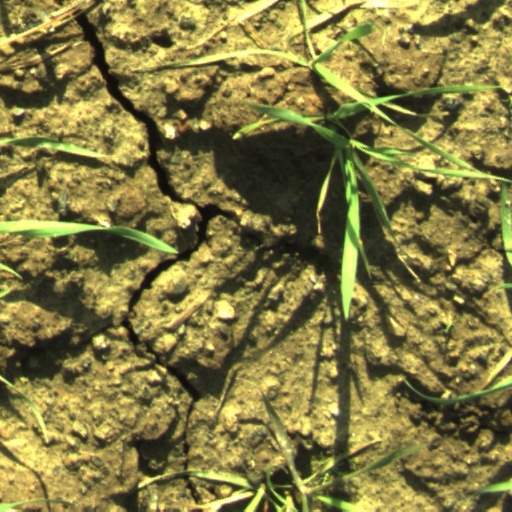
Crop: wheat